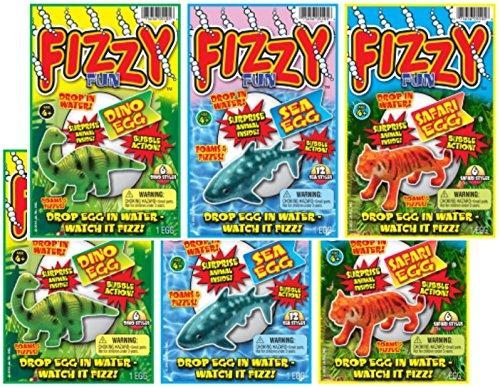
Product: JA-RU Fizzy Fun Animal Egg Bundle Pack
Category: Toys & Games | Party Supplies | Party Favors
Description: Watching the egg dissolve and fizz.
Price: $14.96
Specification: ProductDimensions:6x5.5x2inches|ItemWeight:11.8ounces|ShippingWeight:11.8ounces(Viewshippingratesandpolicies)|ASIN:B07CLRXY52|Itemmodelnumber:24539|Manufacturerrecommendedage:4-15months